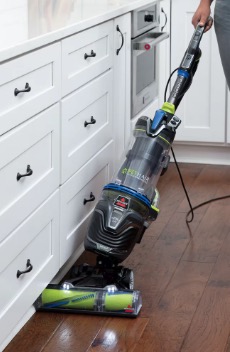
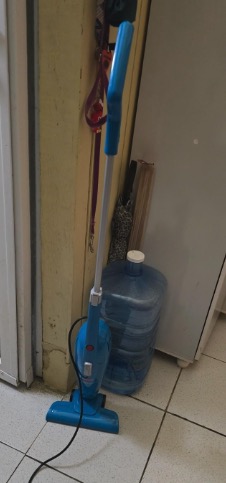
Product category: items_vacuum
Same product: no